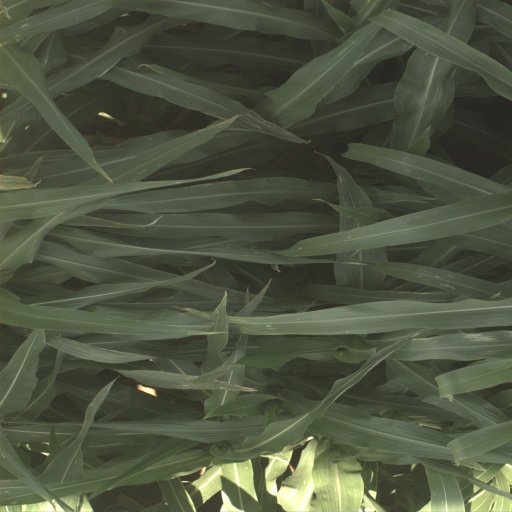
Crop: sorghum